Tuareg people

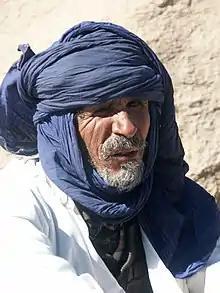
Tuareg man from Algeria

Clans have been a historic part of the Tuaregs. The 7th century invasion of North Africa from the Middle East triggered an extensive migration of Tuaregs such as the Lemta and the Zarawa, along with other fellow pastoral Berbers. Further invasions of Banu Hilal and Banu Sulaym Arab tribes into Tuareg regions in the 11th century moved the Tuareg south into seven clans, which the oral tradition of Tuaregs claims are descendants of the same mother.